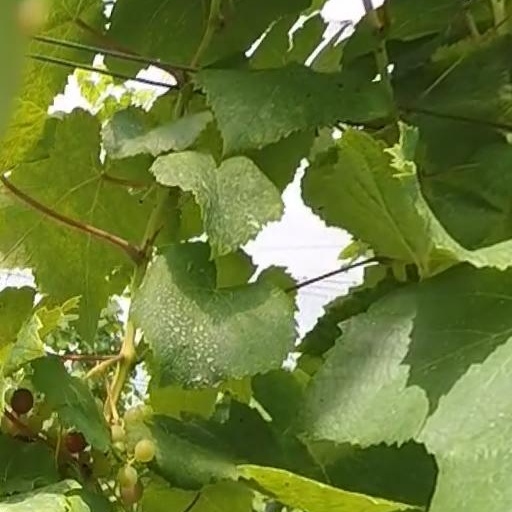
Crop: grape